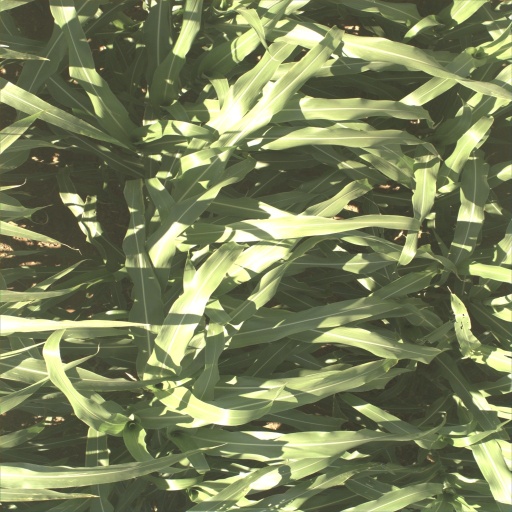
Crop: sorghum